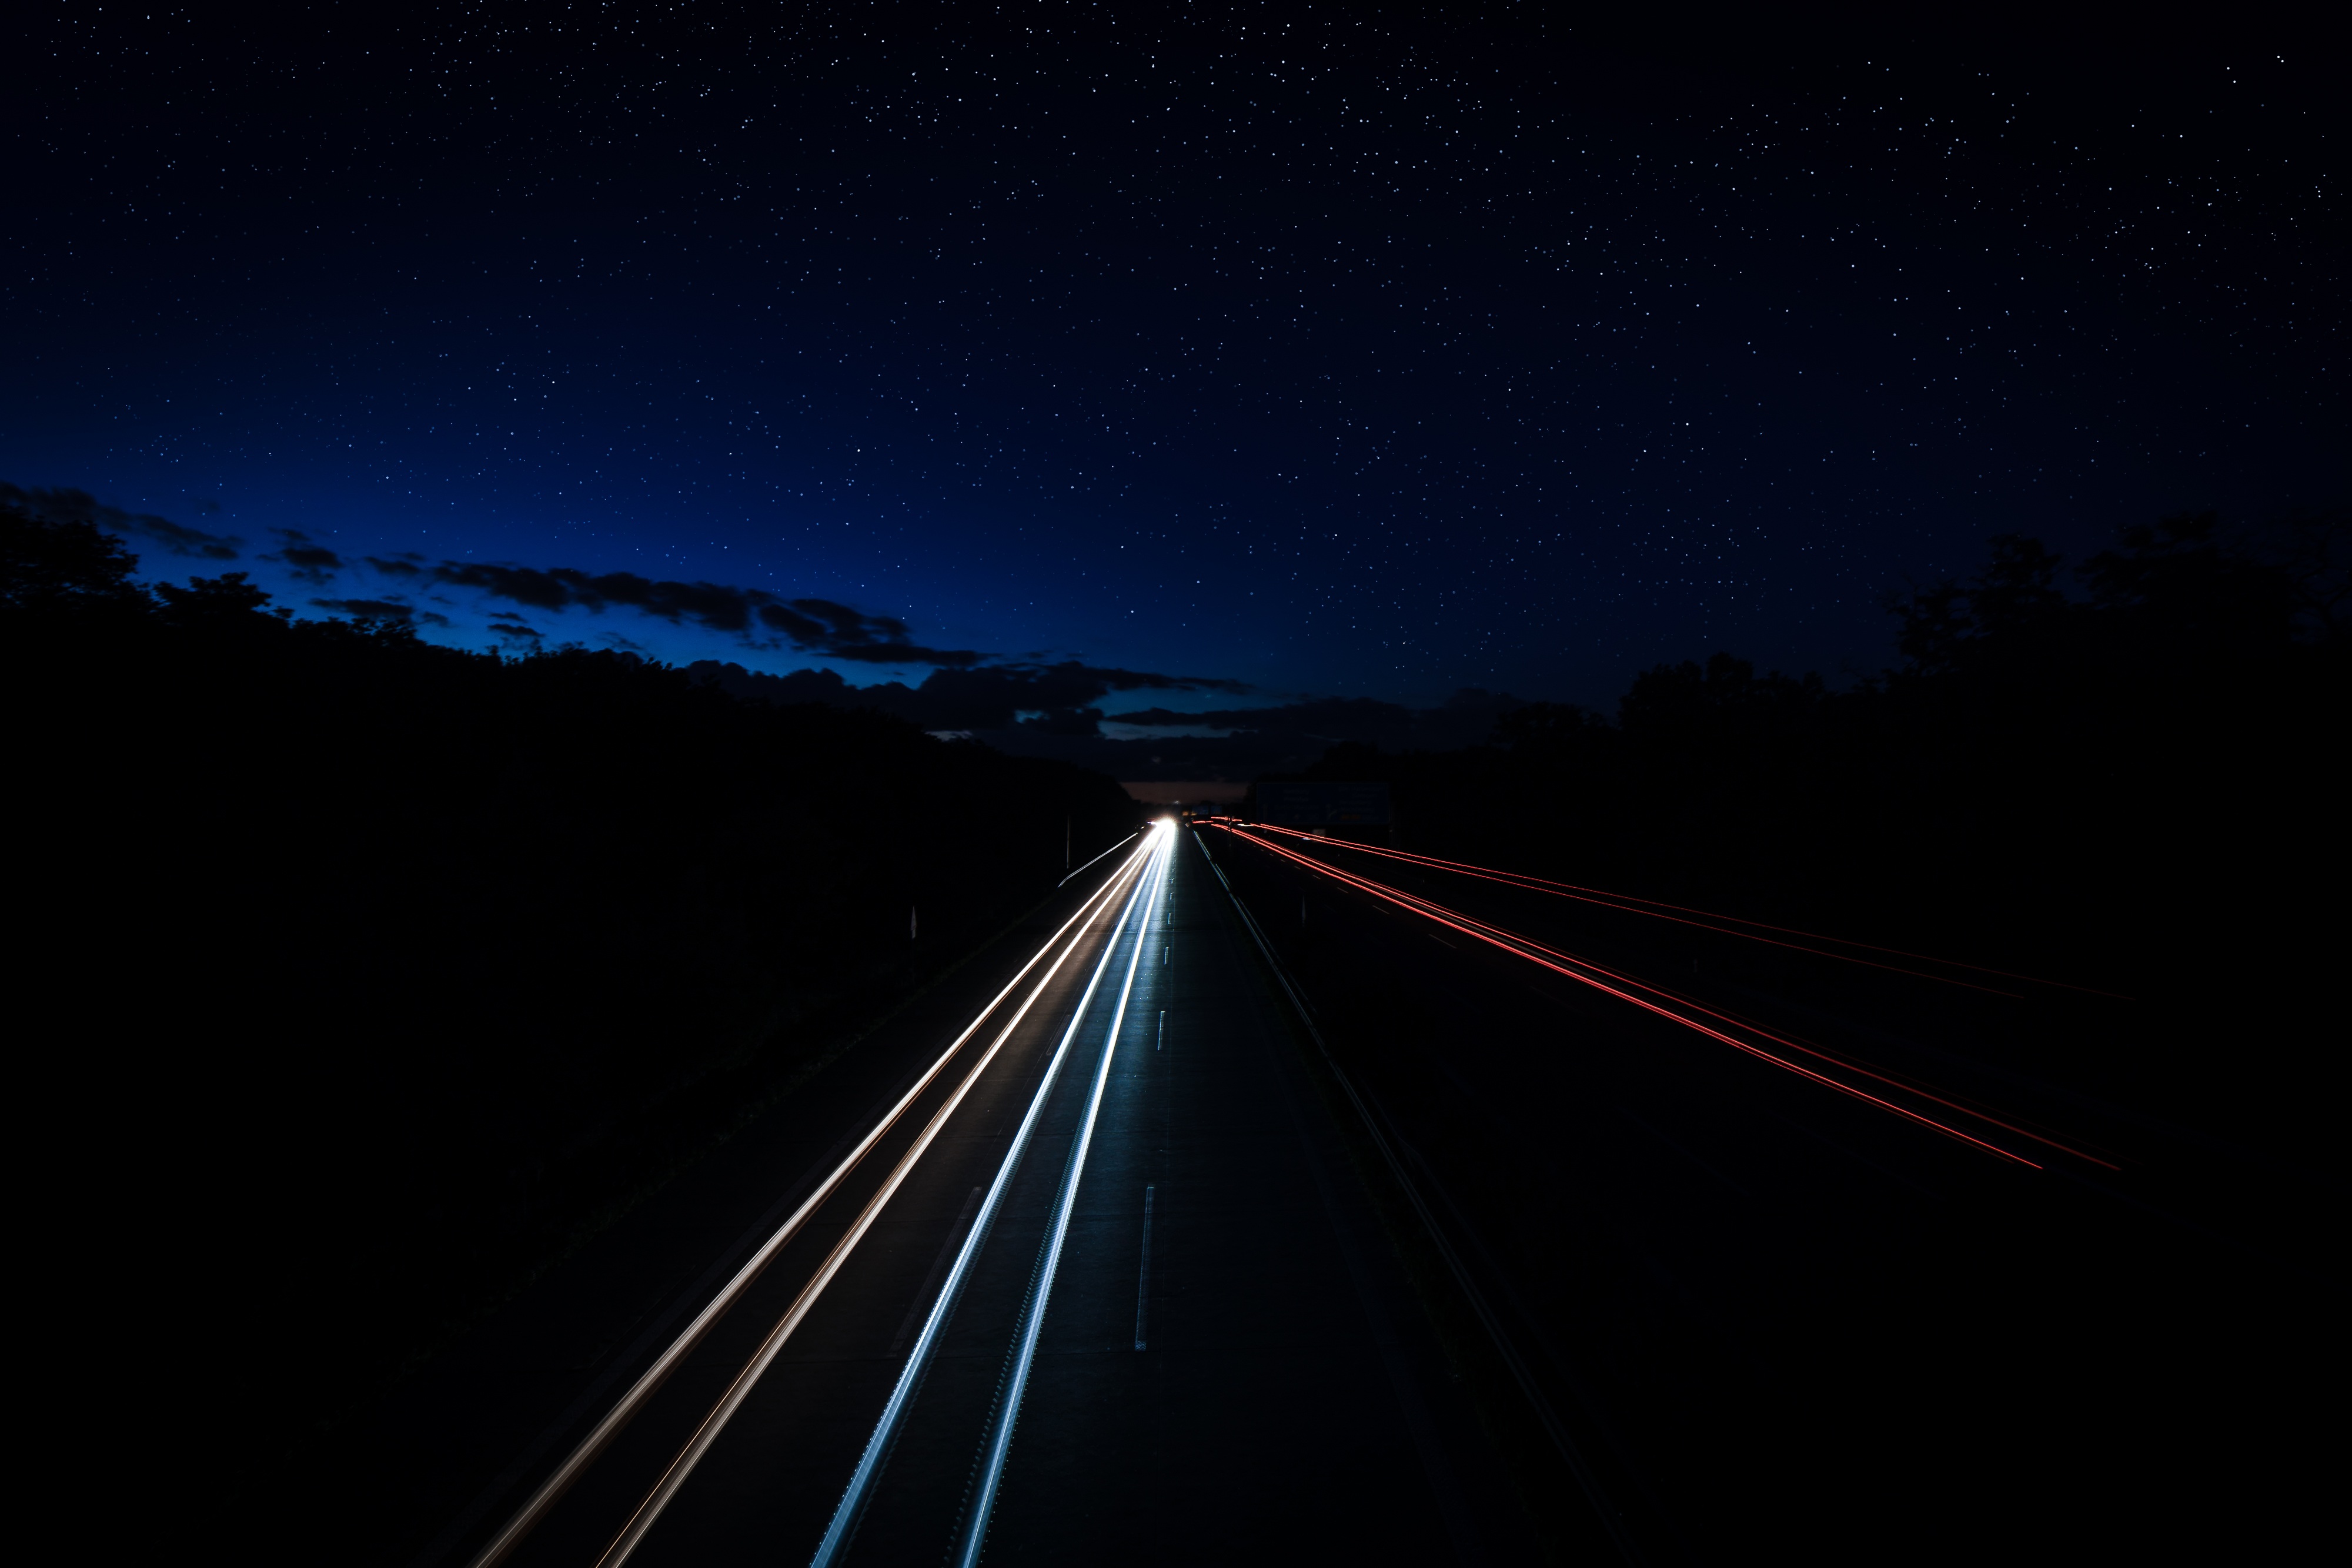
horizon, light, sky, road, traffic, night, star, highway, dawn, atmosphere, dusk, transport, line, drive, darkness, speed, light trail, long exposure, spotlight, moonlight, lights, midnight, pkw, vehicles, night photograph, back light, tracer, lights track, brake lights, light traces, car headlights